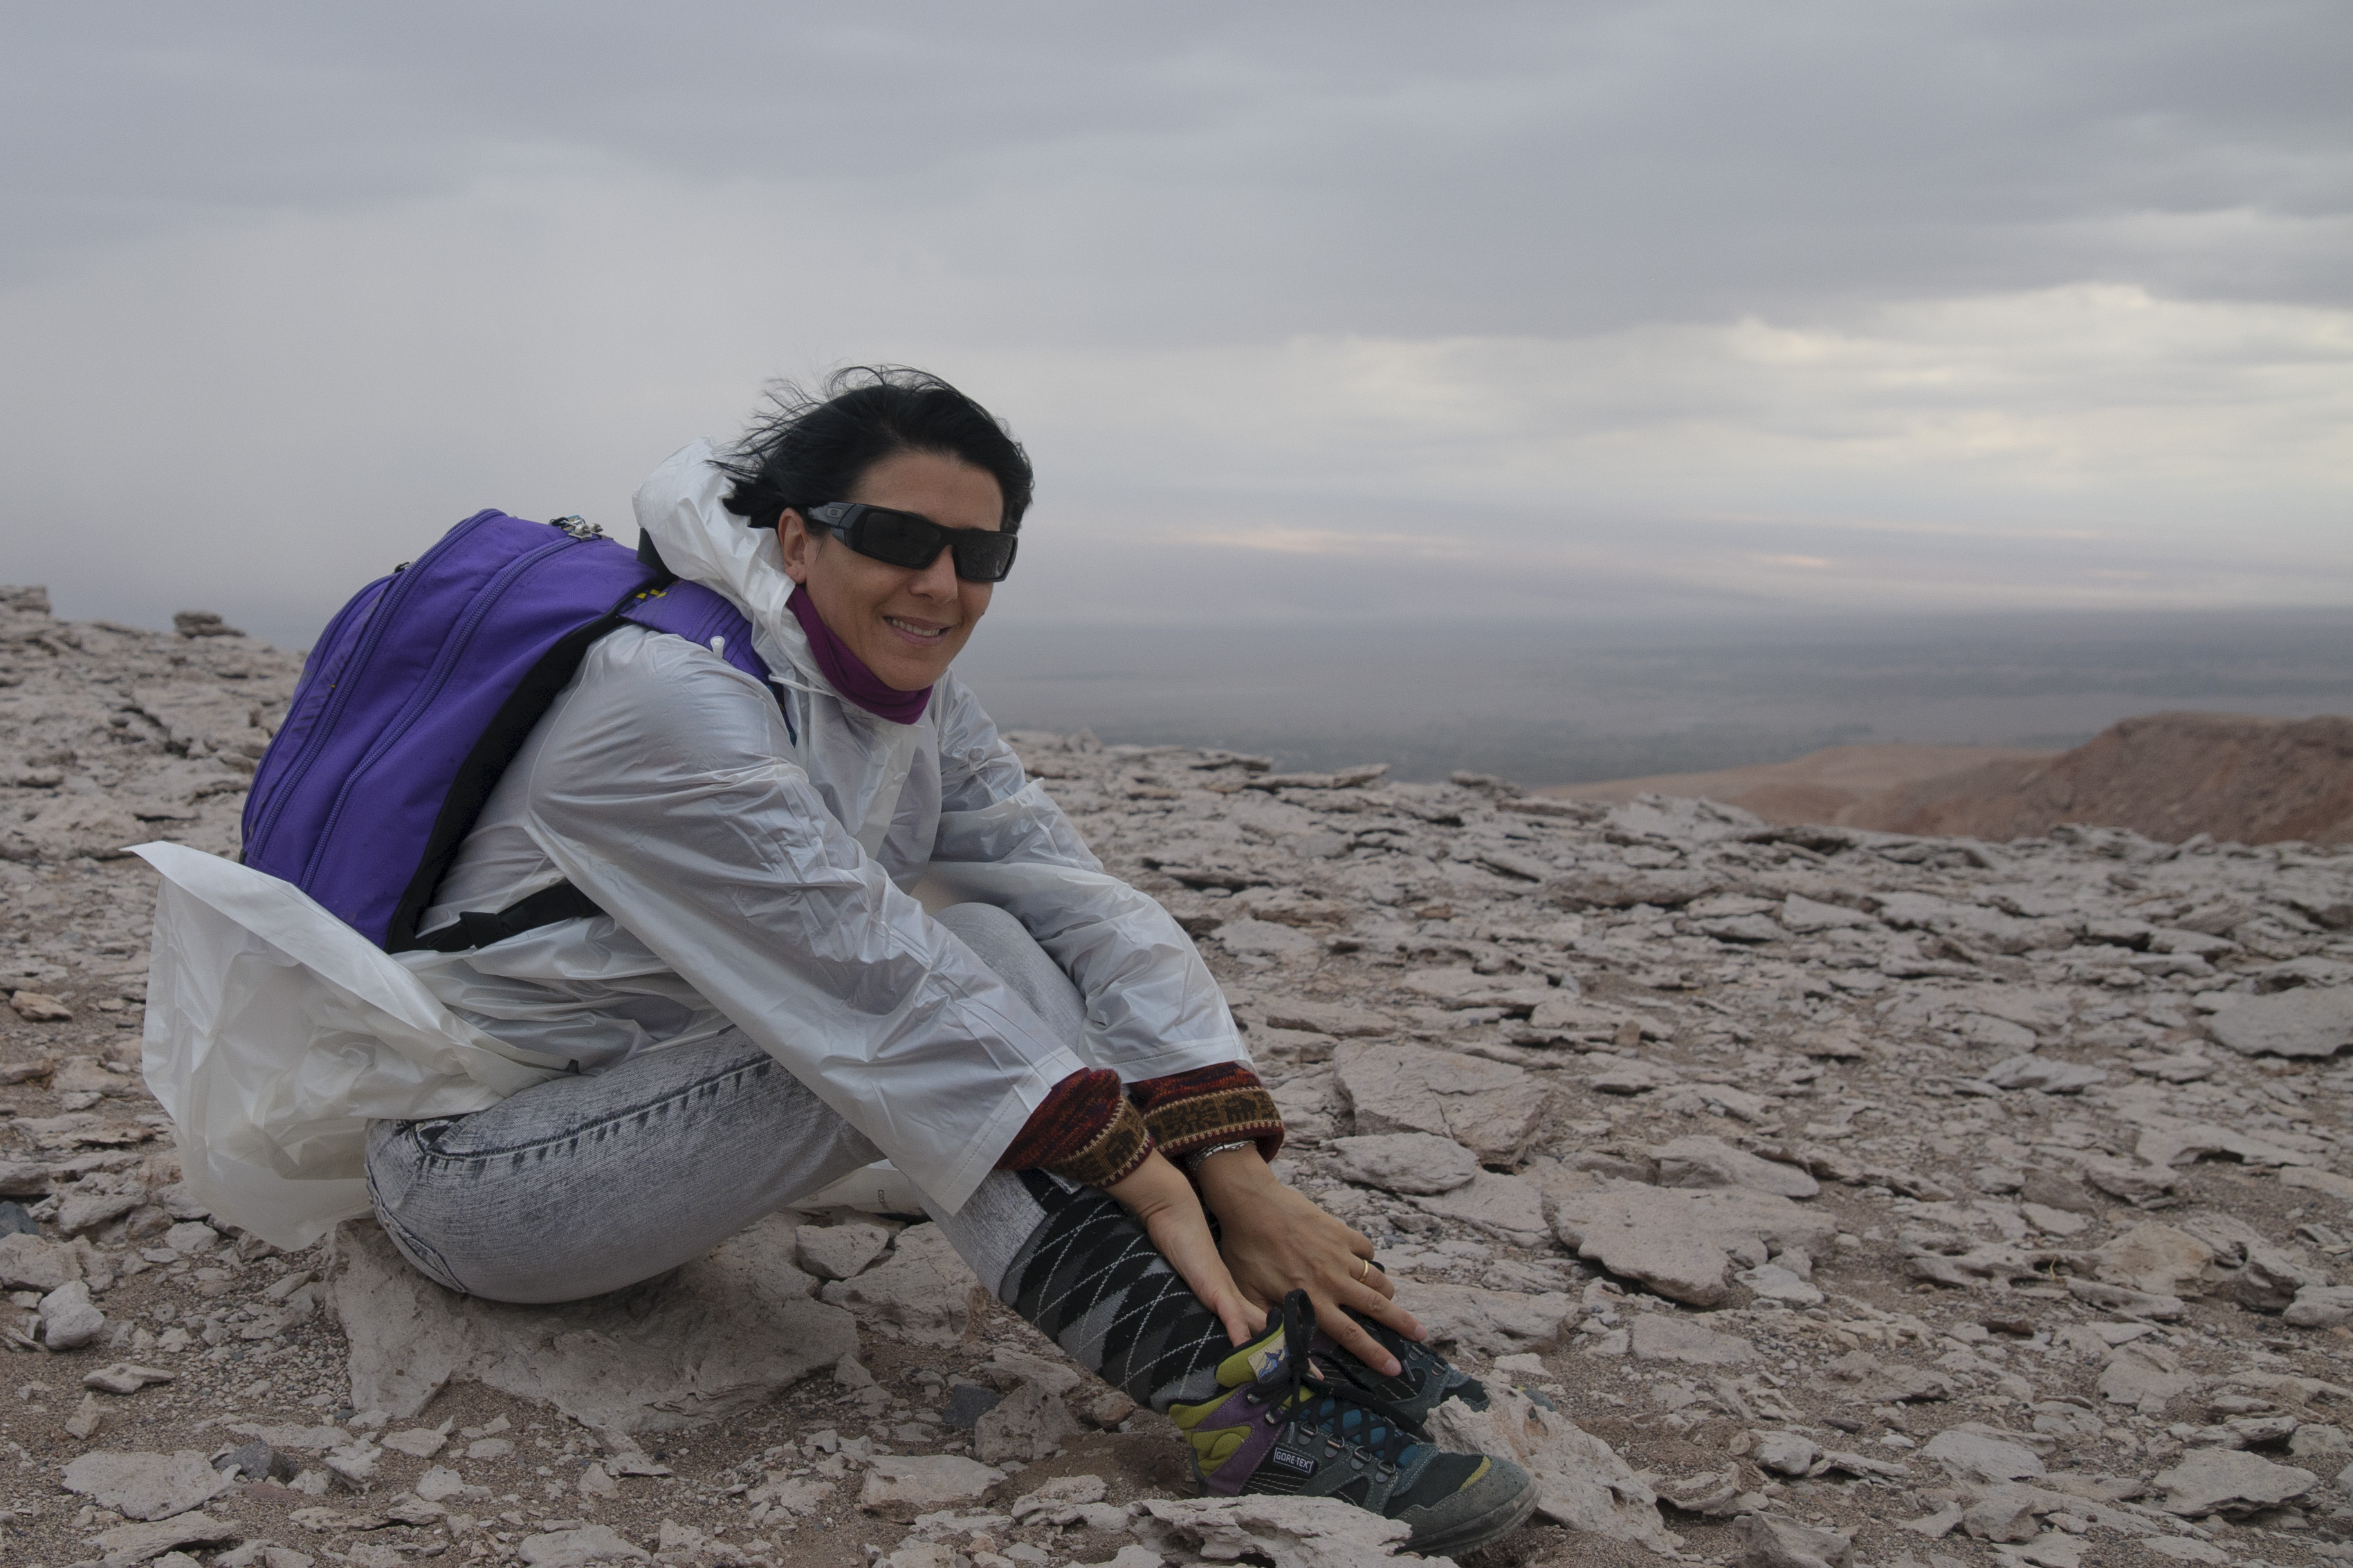
sea, sand, rock, walking, mountain, adventure, vacation, travel, nikon, chile, geology, sanpedrodeatacama, d300, natural environment